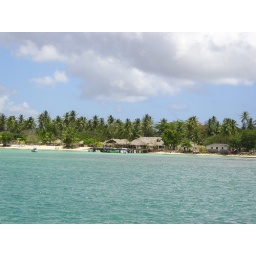
View from glass bottom boat in Tobago.